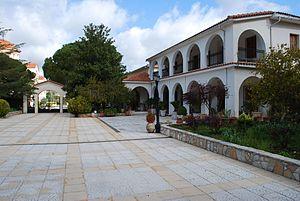
Vue du monastère de Agios Gerasimos à Kephalonia.